2046 (film)

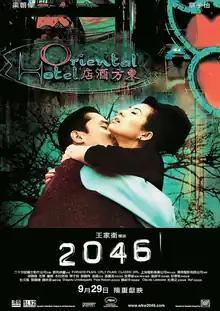
Theatrical release poster

2046 is a 2004 film written, produced and directed by Wong Kar-wai. An international co-production between Hong Kong, France, Italy, China and Germany, it is a loose sequel to Wong's films "Days of Being Wild" (1990) and "In the Mood for Love" (2000). It follows the aftermath of Chow Mo-wan's unconsummated affair with Su Li-zhen in 1960s Hong Kong.